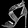
Label: Sandal